NLF and PAVN battle tactics

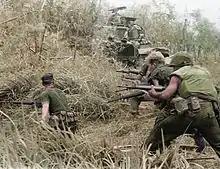
U.S. troops on field operation

One important feature of the ambush was that the target units should 'pile up' after being attacked, thus preventing them any easy means of withdrawal from the kill zone and hindering their use of heavy weapons and supporting fires. Terrain was usually selected which would facilitate this and slow down the enemy. The terrain around the ambush site which was not favorable to the ambushing force, or which offered some protection to the target, was heavily mined and booby trapped or pre-registered for mortars.